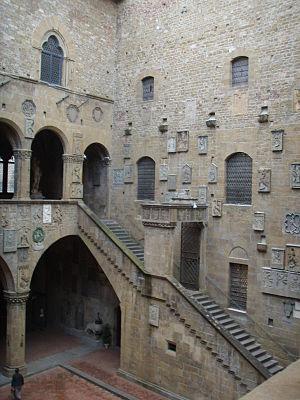
Le Bargello est un palais de Florence construit en 1255, qui fut au Moyen Âge et à la Renaissance le siège de la police de la ville et de son capitaine du peuple.